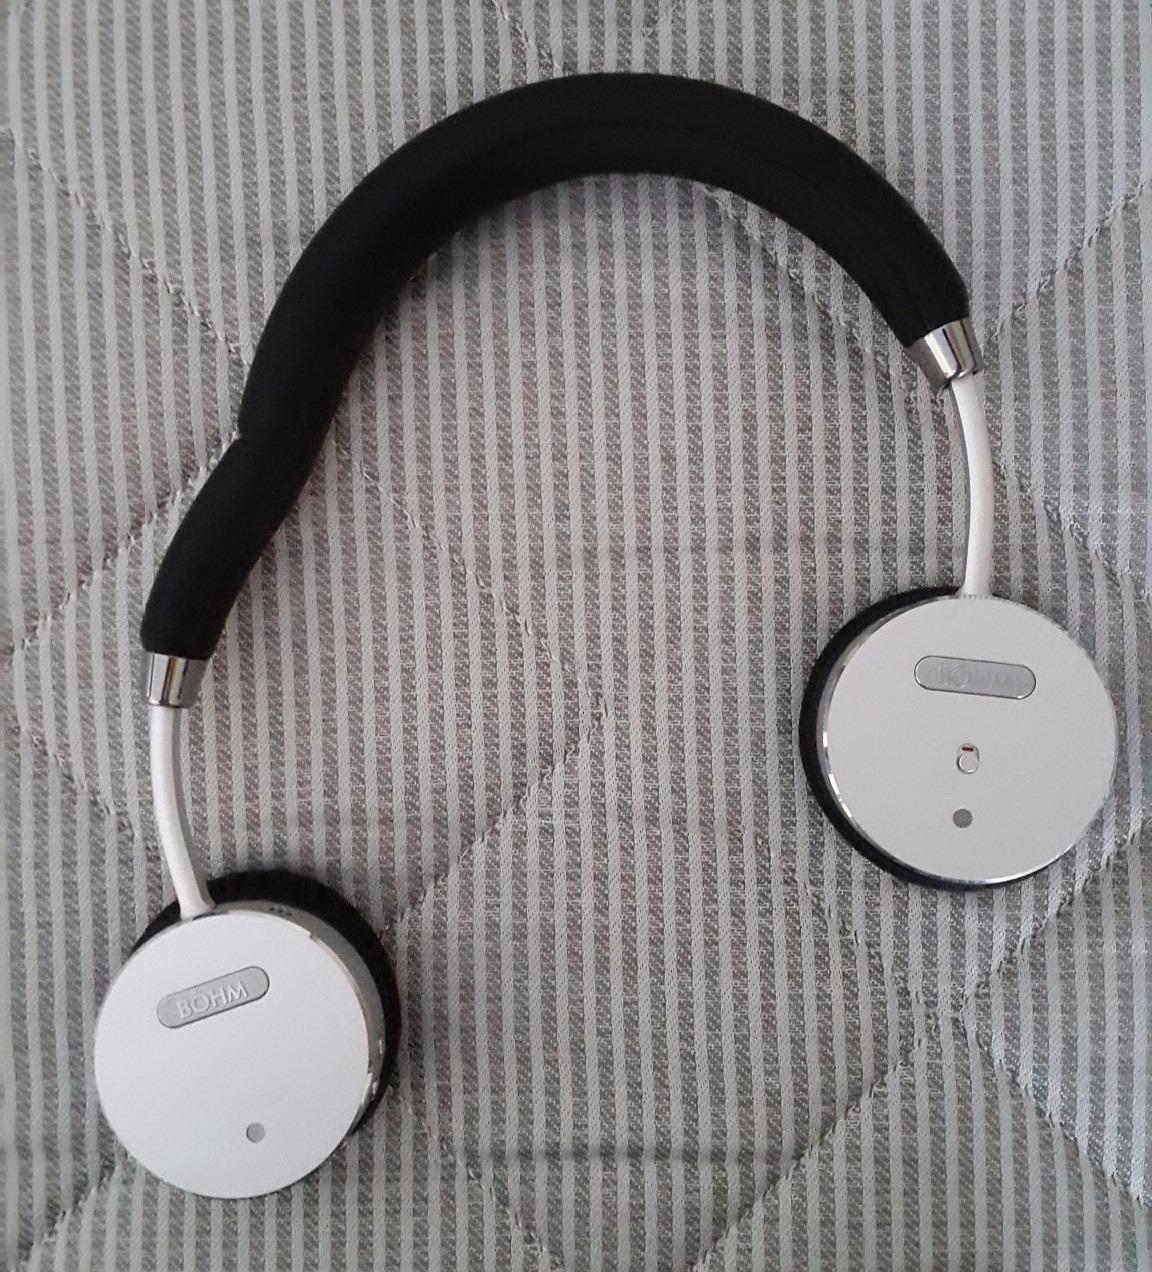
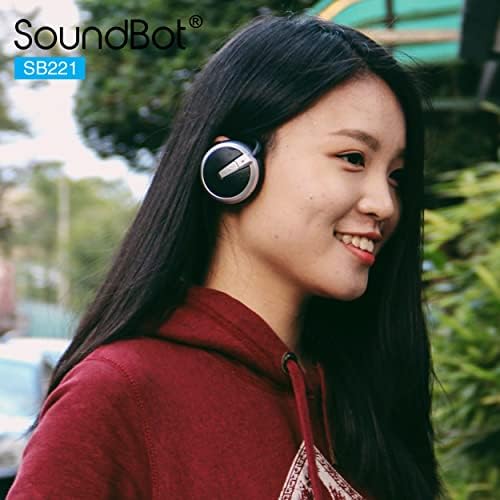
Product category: headphones
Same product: no